Ki Tissa

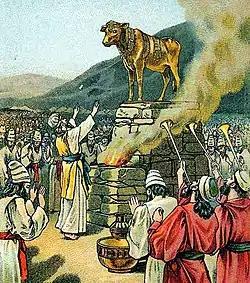
Worshiping the Golden Calf (illustration from a Bible card published 1901 by the Providence Lithograph Company)

In the long second reading, God gave Moses two stone tablets inscribed by the finger of God. Meanwhile, the people became impatient for the return of Moses, and implored Aaron to make them a god. Aaron told them to bring him their gold earrings, and he cast them in a mold and made a molten golden calf. They exclaimed, "This is your god, O Israel, who brought you out of the land of Egypt!" Aaron built an altar before the calf, and announced a festival of the Lord. The people offered sacrifices, ate, drank, and danced. The fourth open portion ends here.